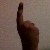
The image shows a hand gesture representing the number 1 in Indian Sign Language.